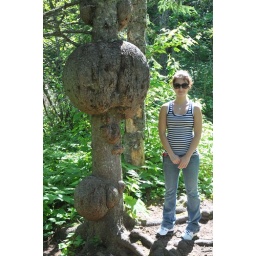
Vanessa found this odd shaped pine tree in our walk back from Cascade Falls.